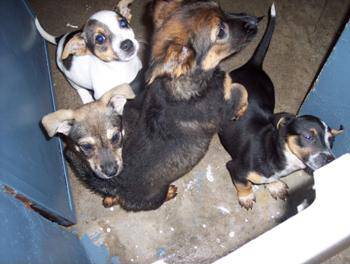
Label: dog